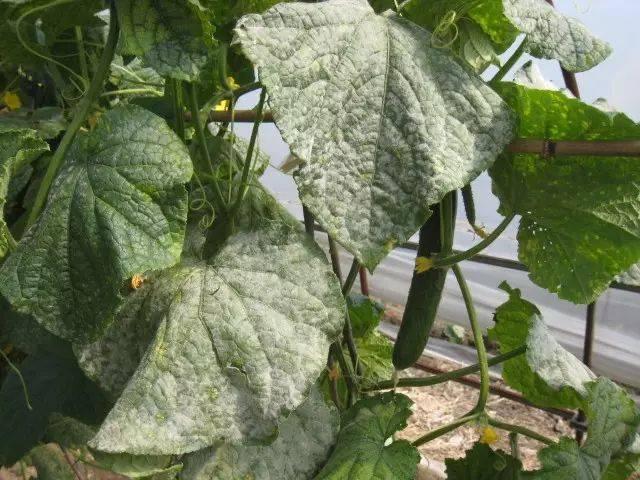
Plant: Cucumber
Disease: cucumber powdery mildew